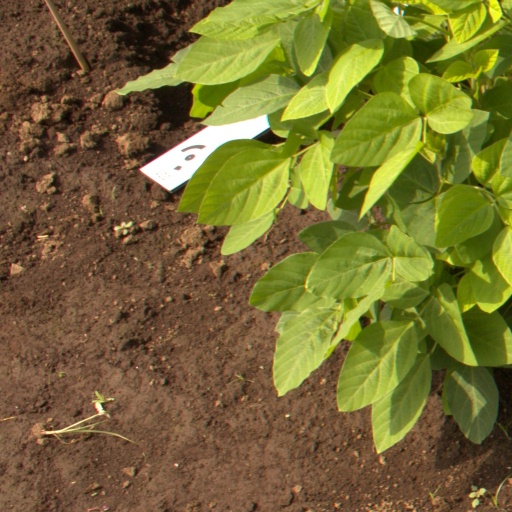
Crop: soybean